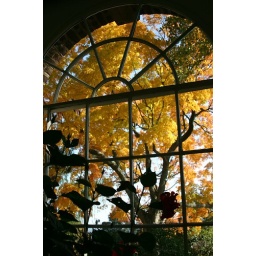
Thomas Jefferson must have enjoyed the view out his window as the trees turned to &amp;quot;Brillant&amp;quot; Colors in Autum